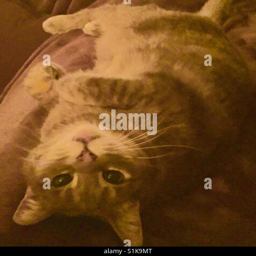
a cat upside down looking right at camera